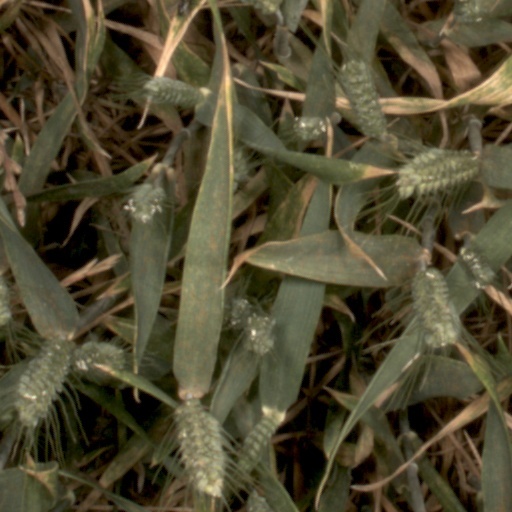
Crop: wheat